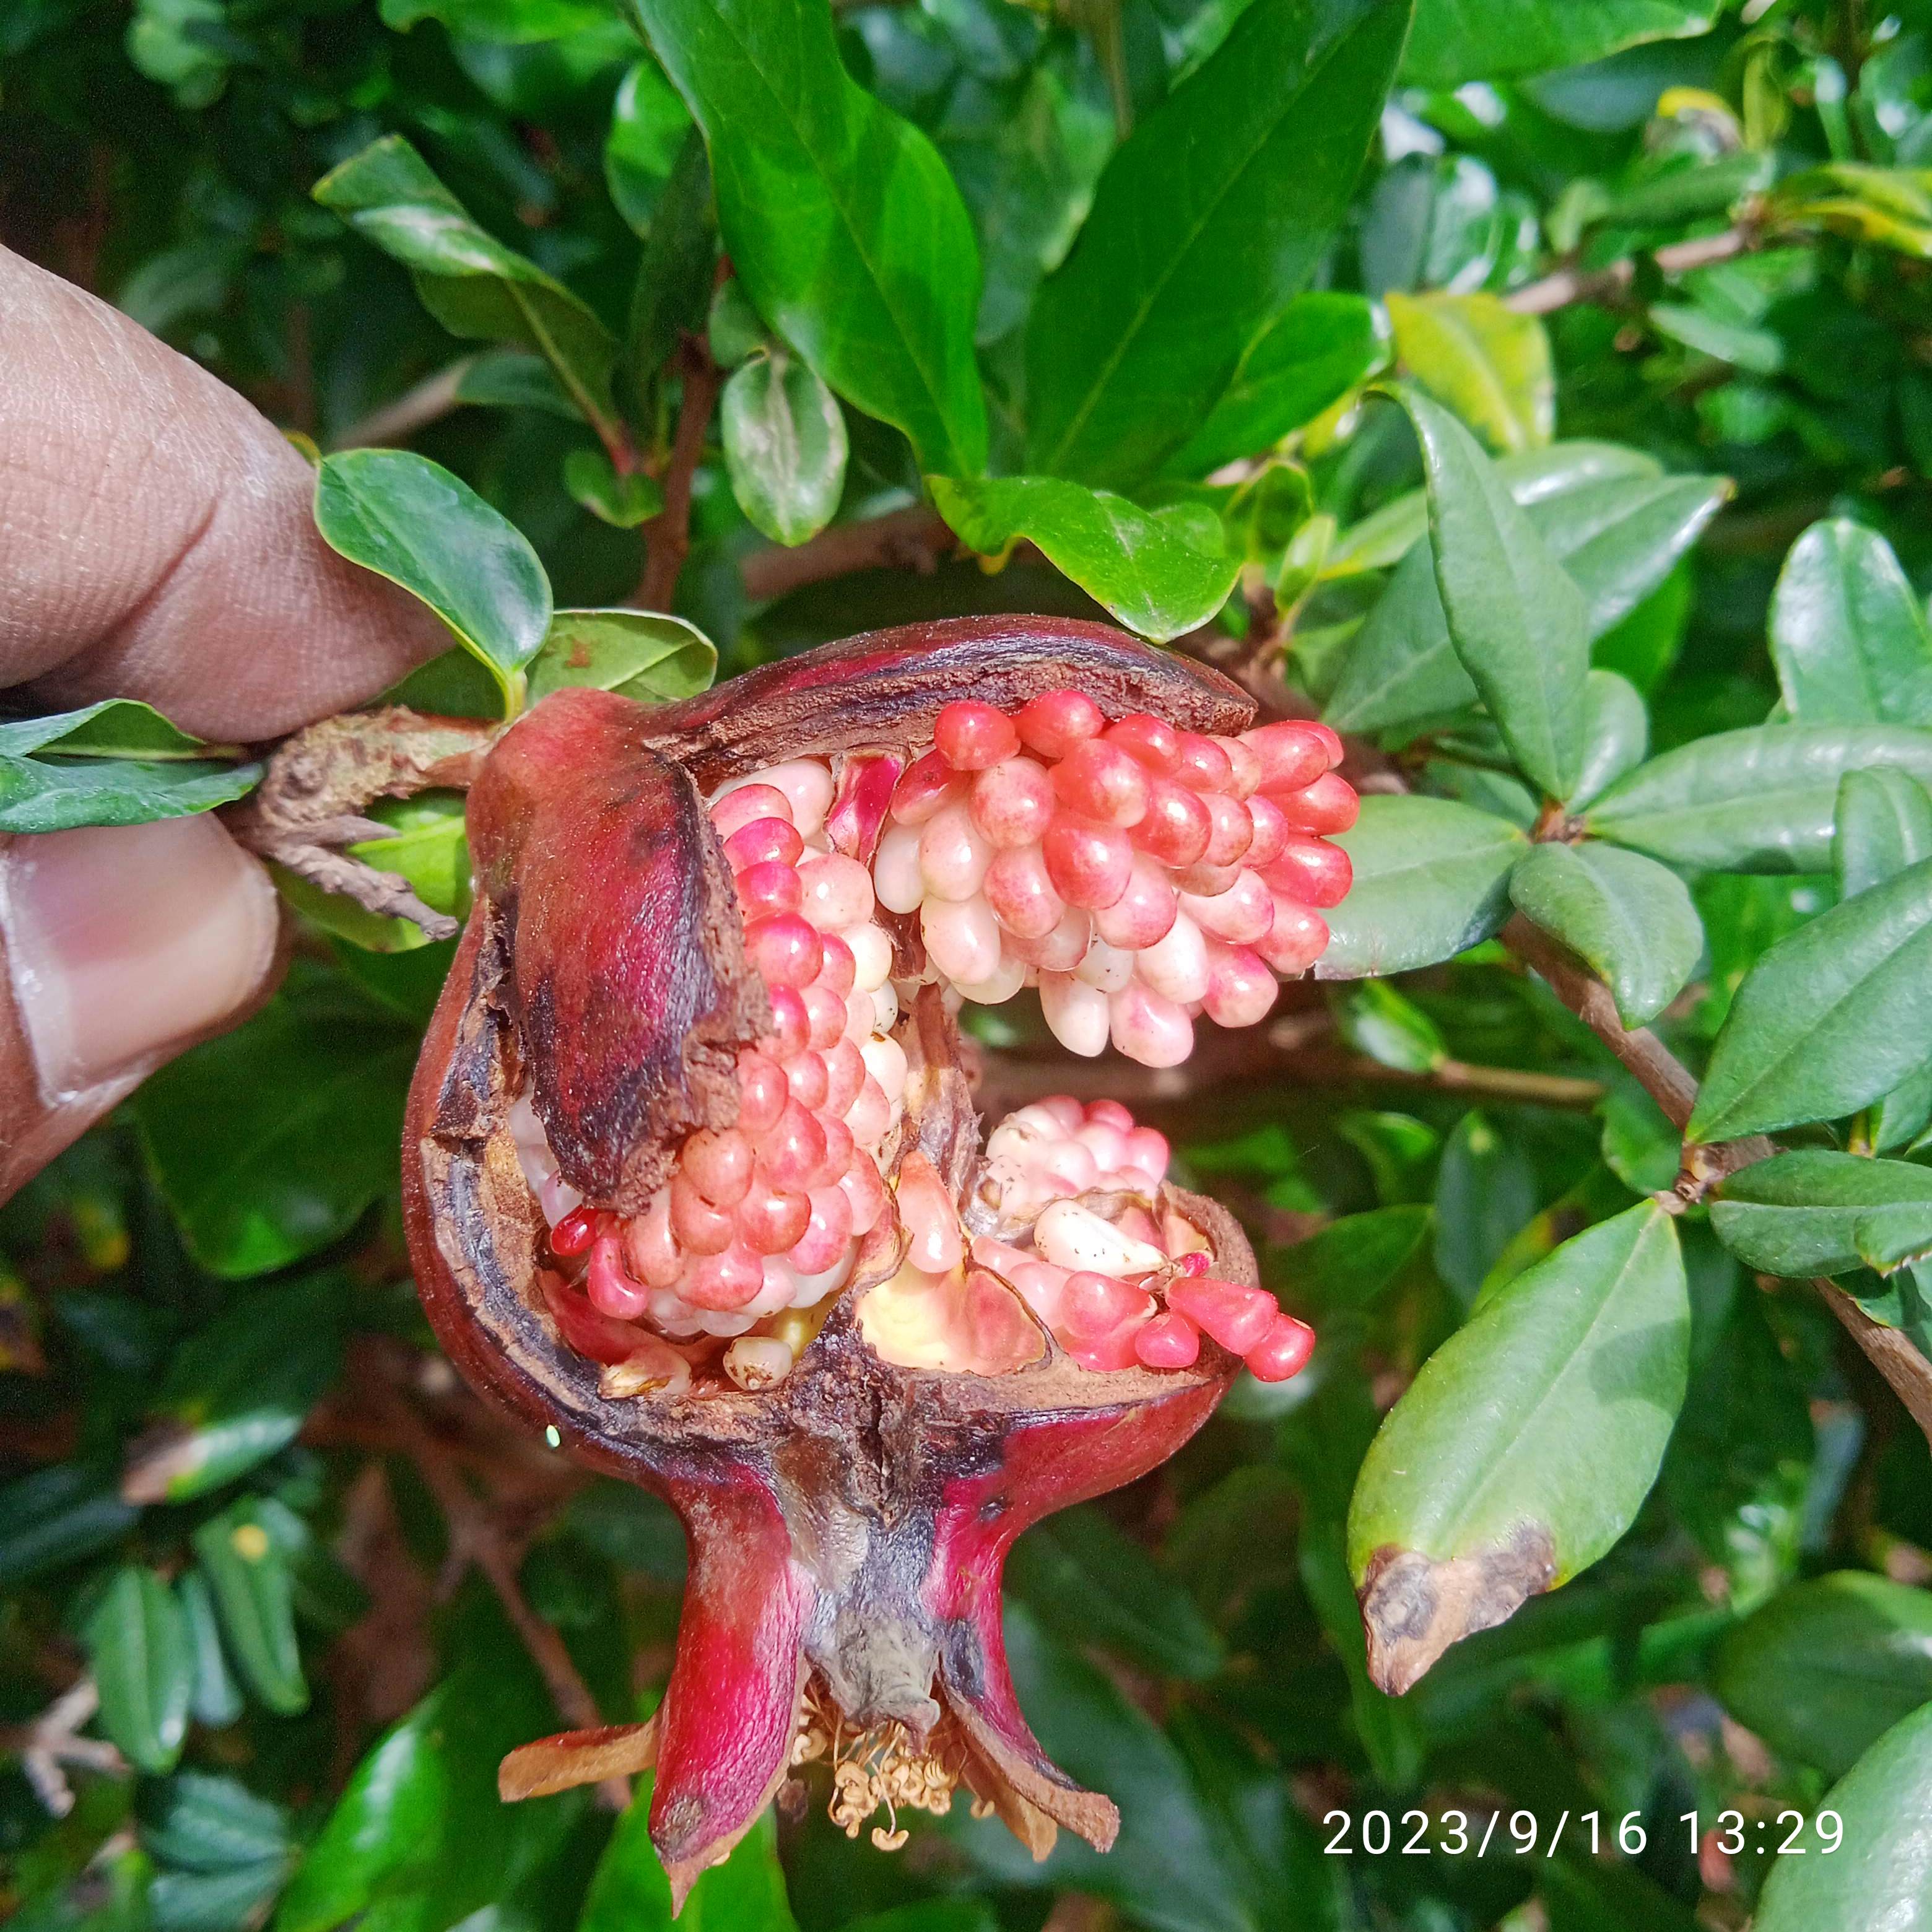
Label: Bacterial_Blight